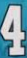
Number: 4